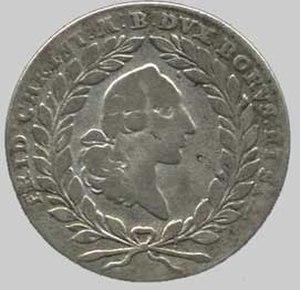
Frederik Christian af Brandenburg-Bayreuth
Møntportræt på et 20 Kreuzer-stykke
Frederik Christian, markgreve af Brandenburg-Bayreuth var markgreve af fyrstendømmet Brandenburg-Bayreuth fra 1763 til sin død. Med ham uddøde den regerende slægtslinje i Bayreuth. Han var bror til dronning Sophie Magdalene og til Frederik Ernst. Han regnes for familiens sorte får.